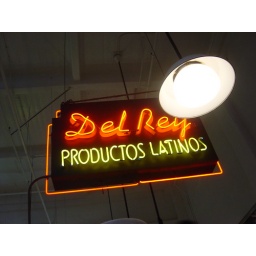
Neon sign in the market in downtown LA